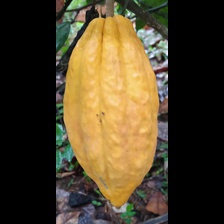
Label: sana